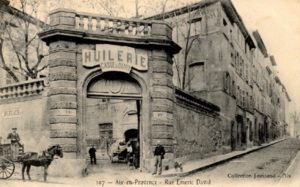
L'hôtel de Maliverny transformé en huilerie au début du XXe siècle, sous la direction de Mr Casse.
L'hôtel de Maliverny est un hôtel particulier situé au n° 33 de la rue Émeric-David, à Aix-en-Provence.